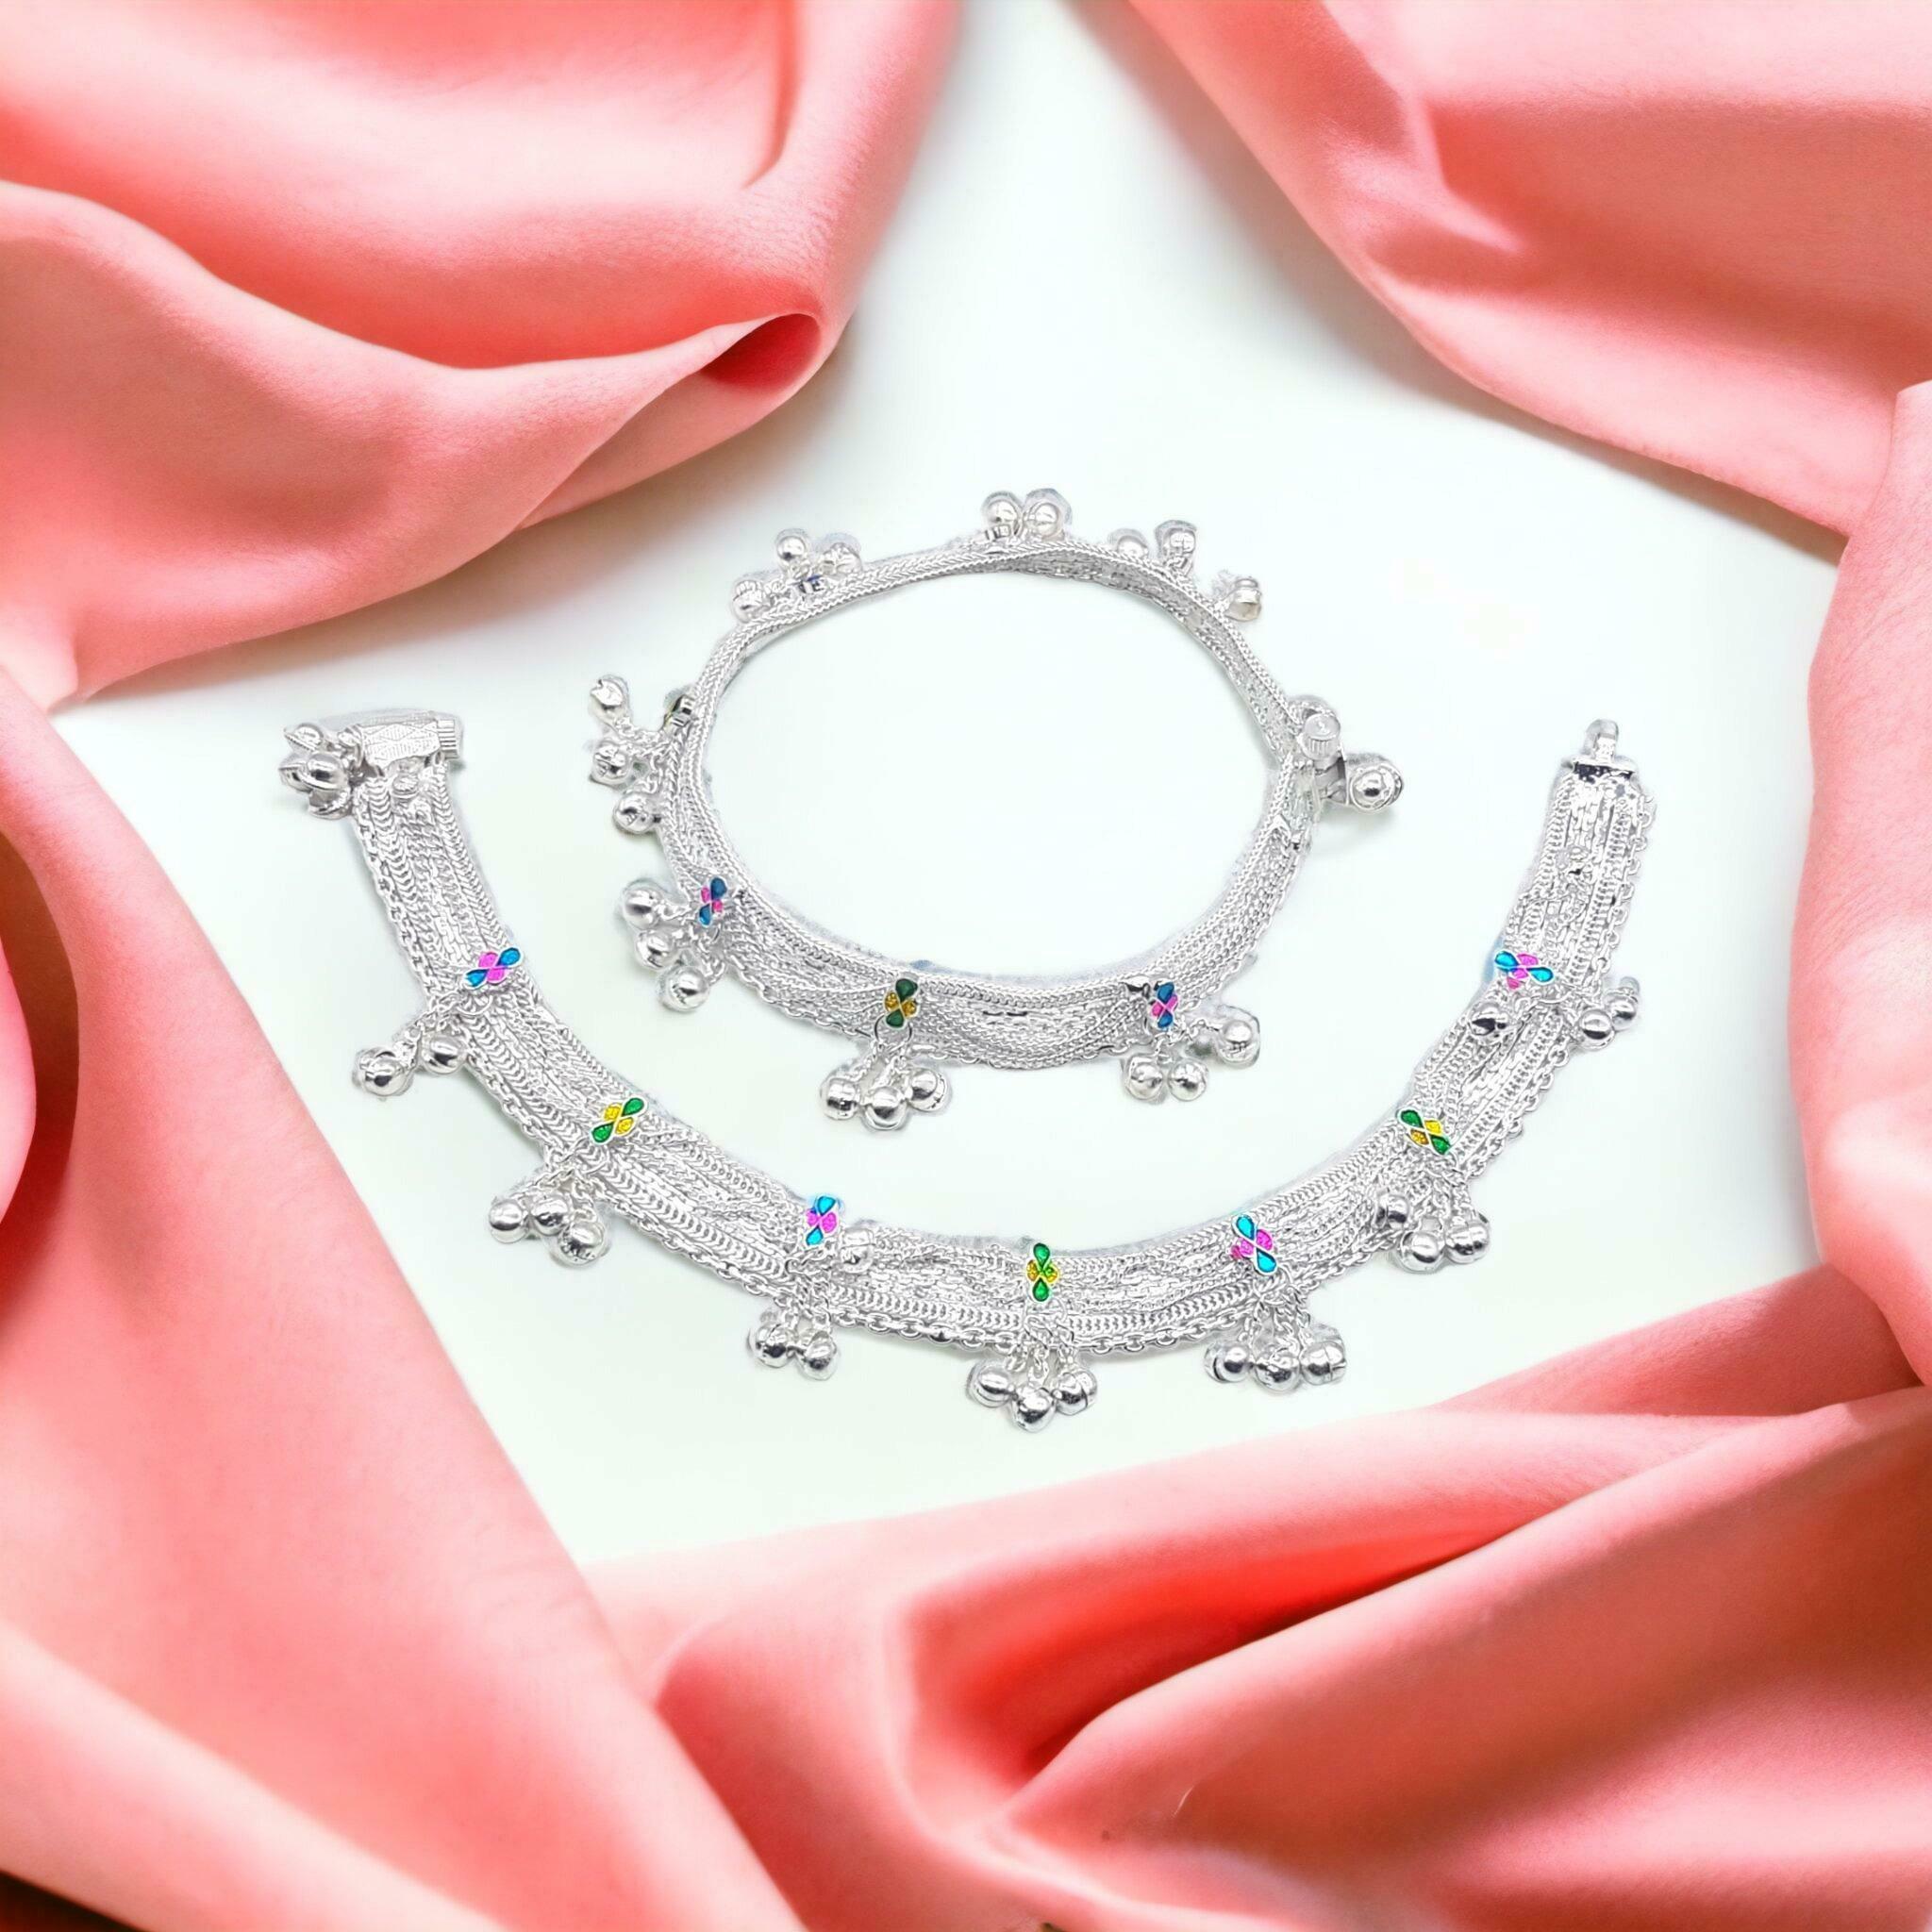
BR Ornaments Allure Fancy Women Anklets & Toe Rings Alloy Anklet (Pack of 2)
Type: Anklet
Brand: BR Ornaments
Price: Rs. 449
 This silver anklet looks good with all indian outfitsor traditional outfits suitable girls and women of all ages. grab this pair of anklets, you will feel stylish ankle and shining silver anklet will make beautiful, you must buy the sns traders anklets you will never go wrong with the latest design, fancy anklets in silver jewellery.